Peter Faber

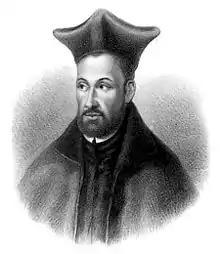
Co-founder of the Society of Jesus

Peter Faber, SJ (13 April 1506 – 1 August 1546) was a Savoyard Catholic priest, theologian and co-founder of the Society of Jesus, along with Ignatius of Loyola and Francis Xavier. Pope Francis announced his canonization in 2013.